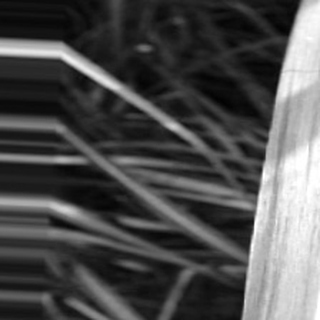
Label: sugarcane_bacterial_blight